Sky position (RA, Dec in degrees): 240.312, 16.563
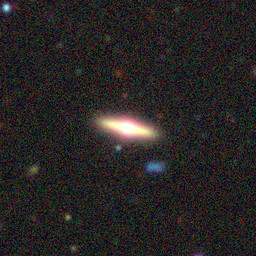
Galaxy morphology: Disturbed Galaxies